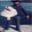
Label: flatfish